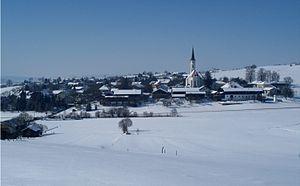
Kirchdorf est une commune de Bavière, située dans l'arrondissement de Mühldorf am Inn, dans le district de Haute-Bavière.